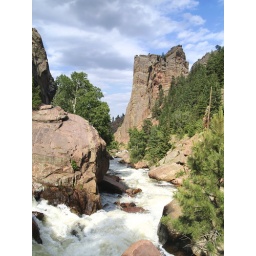
the sun broke though the cloud covered sky just in time for this pic.